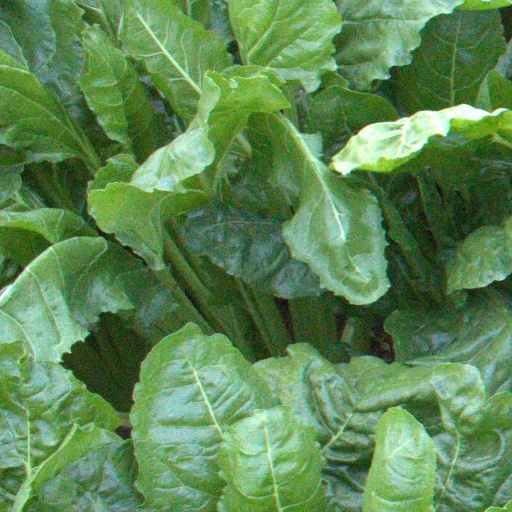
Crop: sugar beet